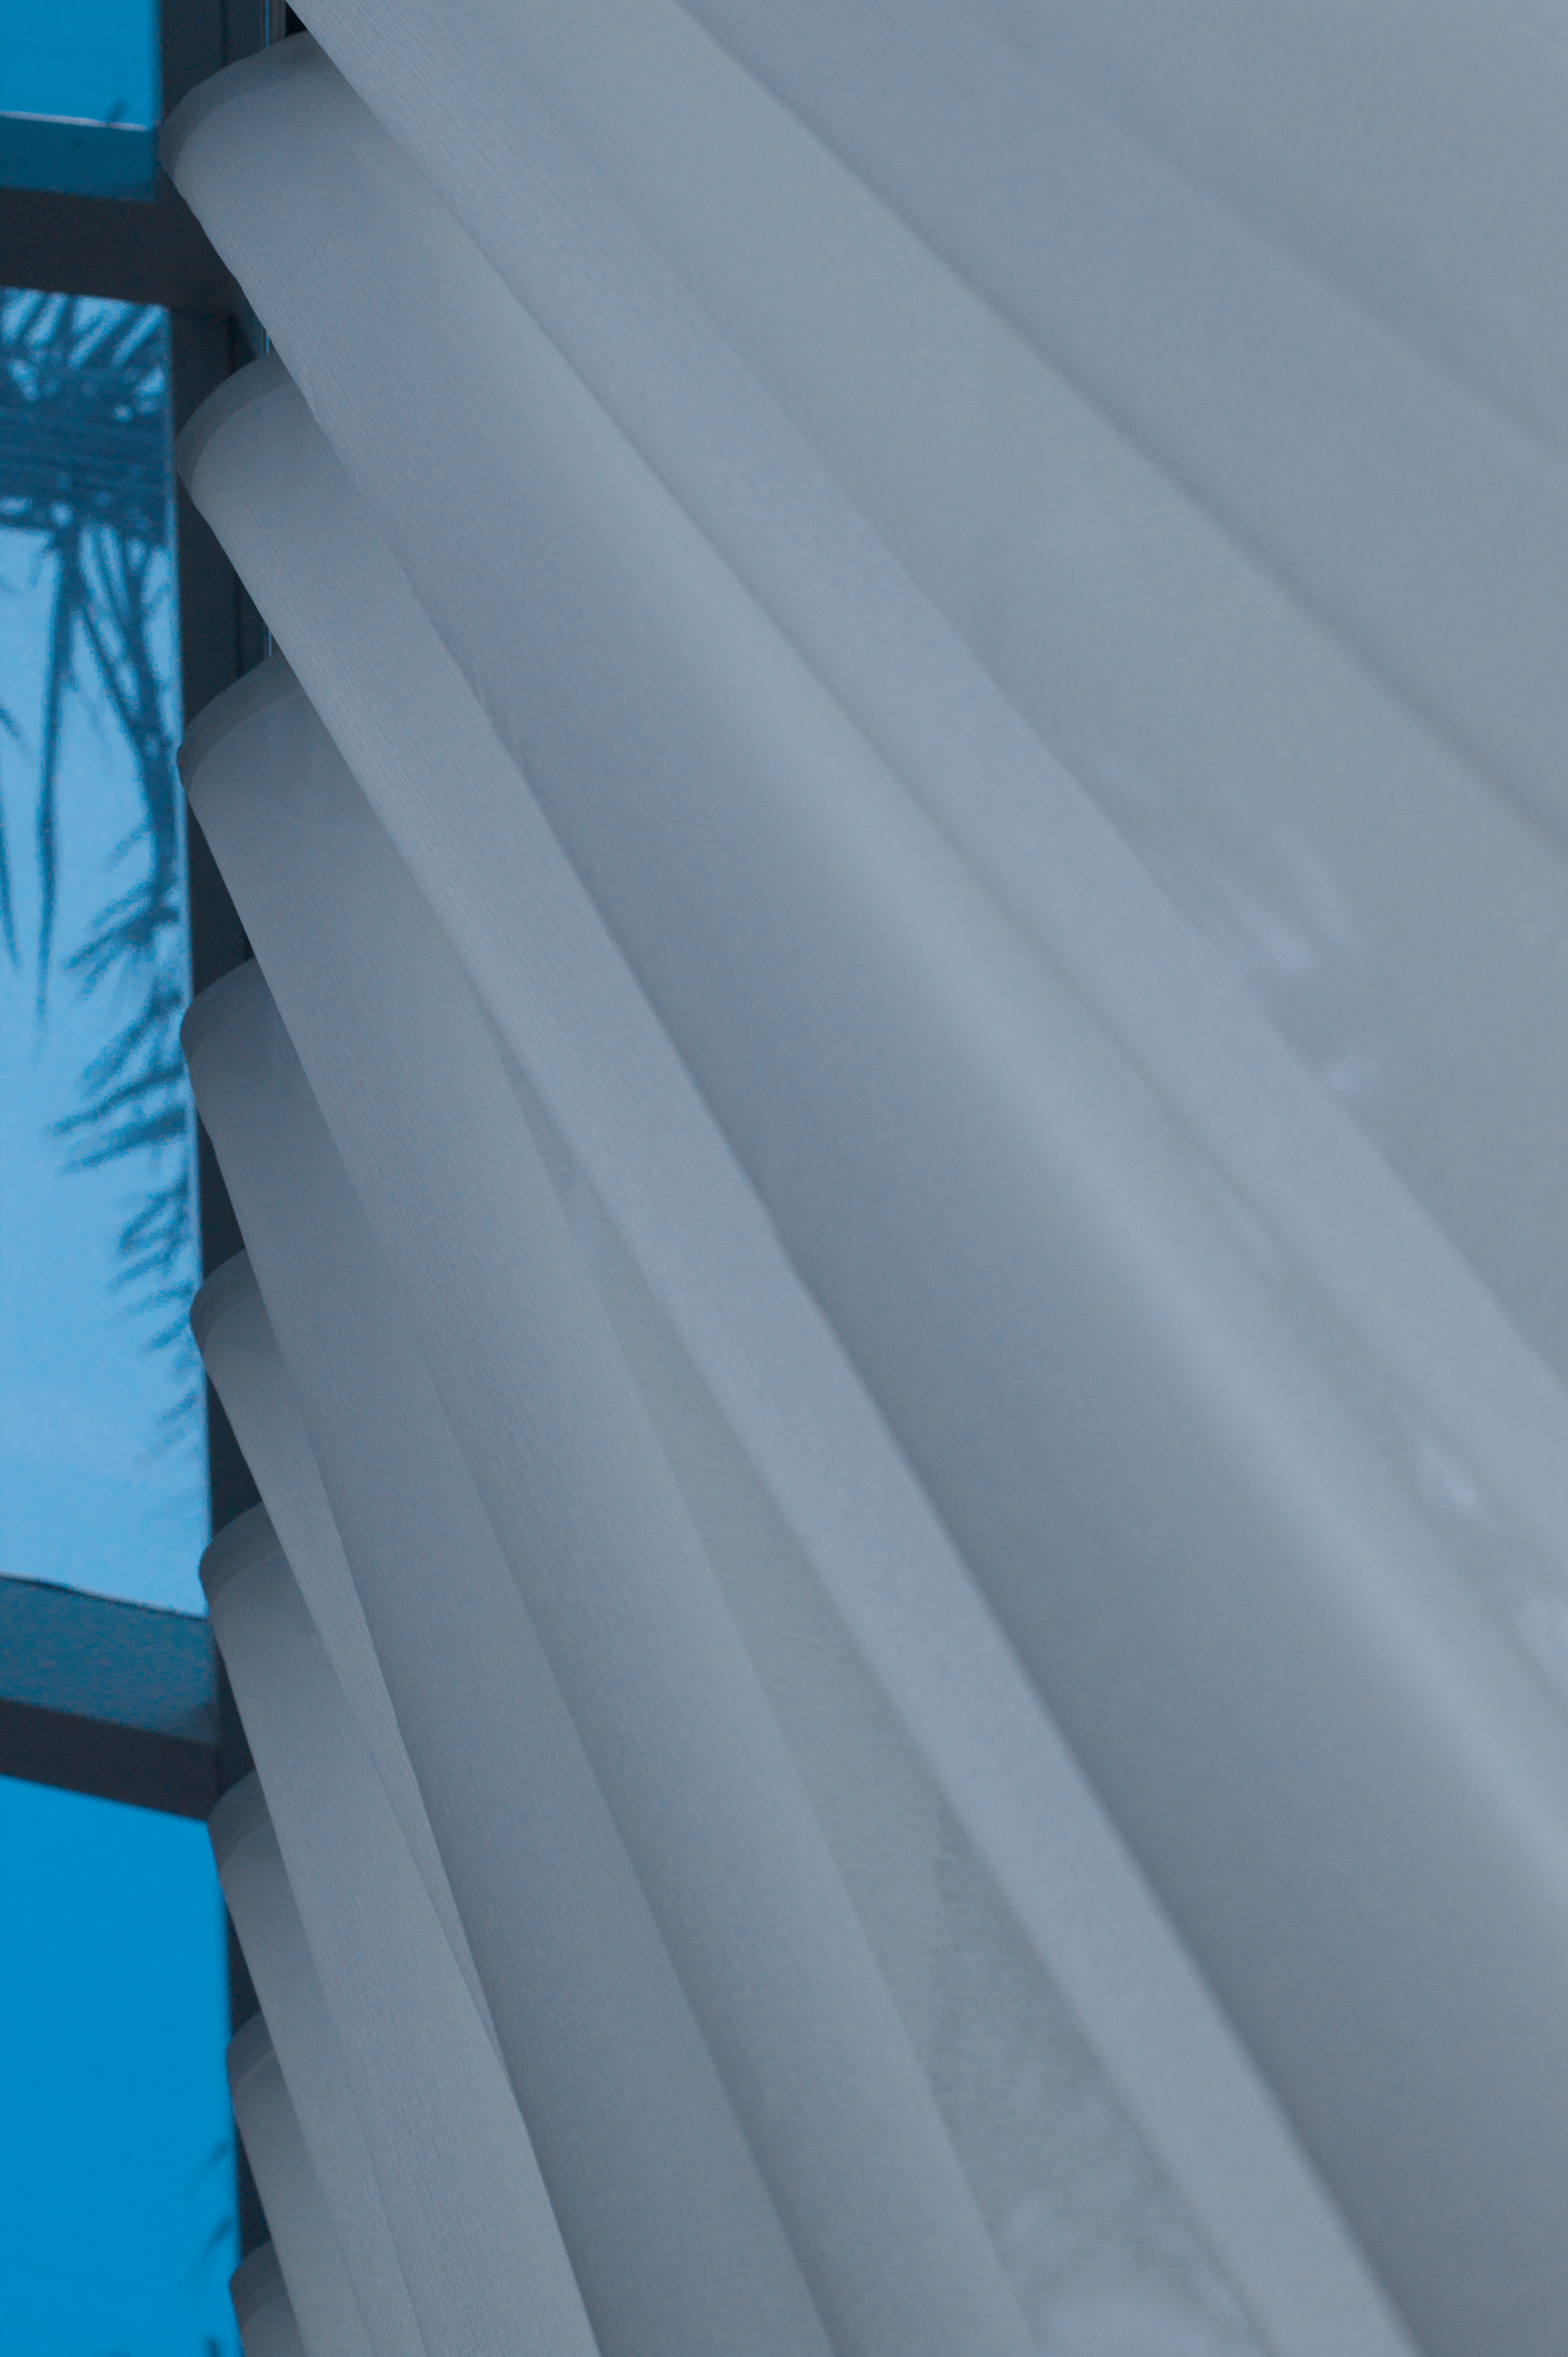
wing, floor, roof, ceiling, line, material, interior design, daylighting, window covering, outdoor structure